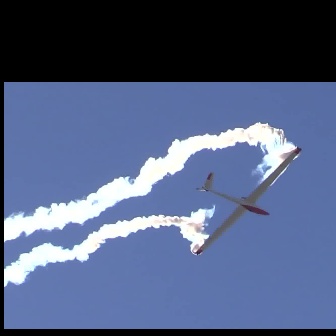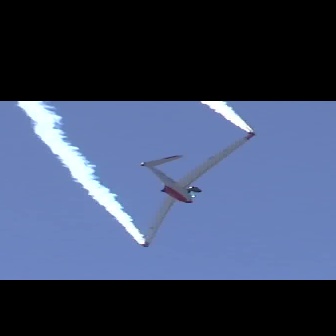
  Please identify the target specified by the bounding box [193,147,301,255] in the first image and locate it in the second image. Return the coordinates in [x_min,y_min,x_max,y_max] format.
Answer: [139,131,254,246]